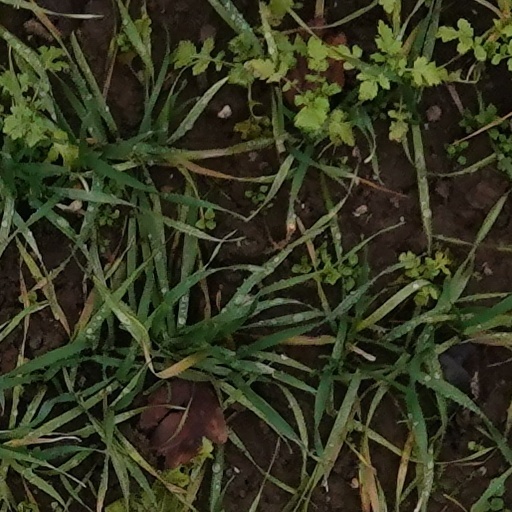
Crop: wheat